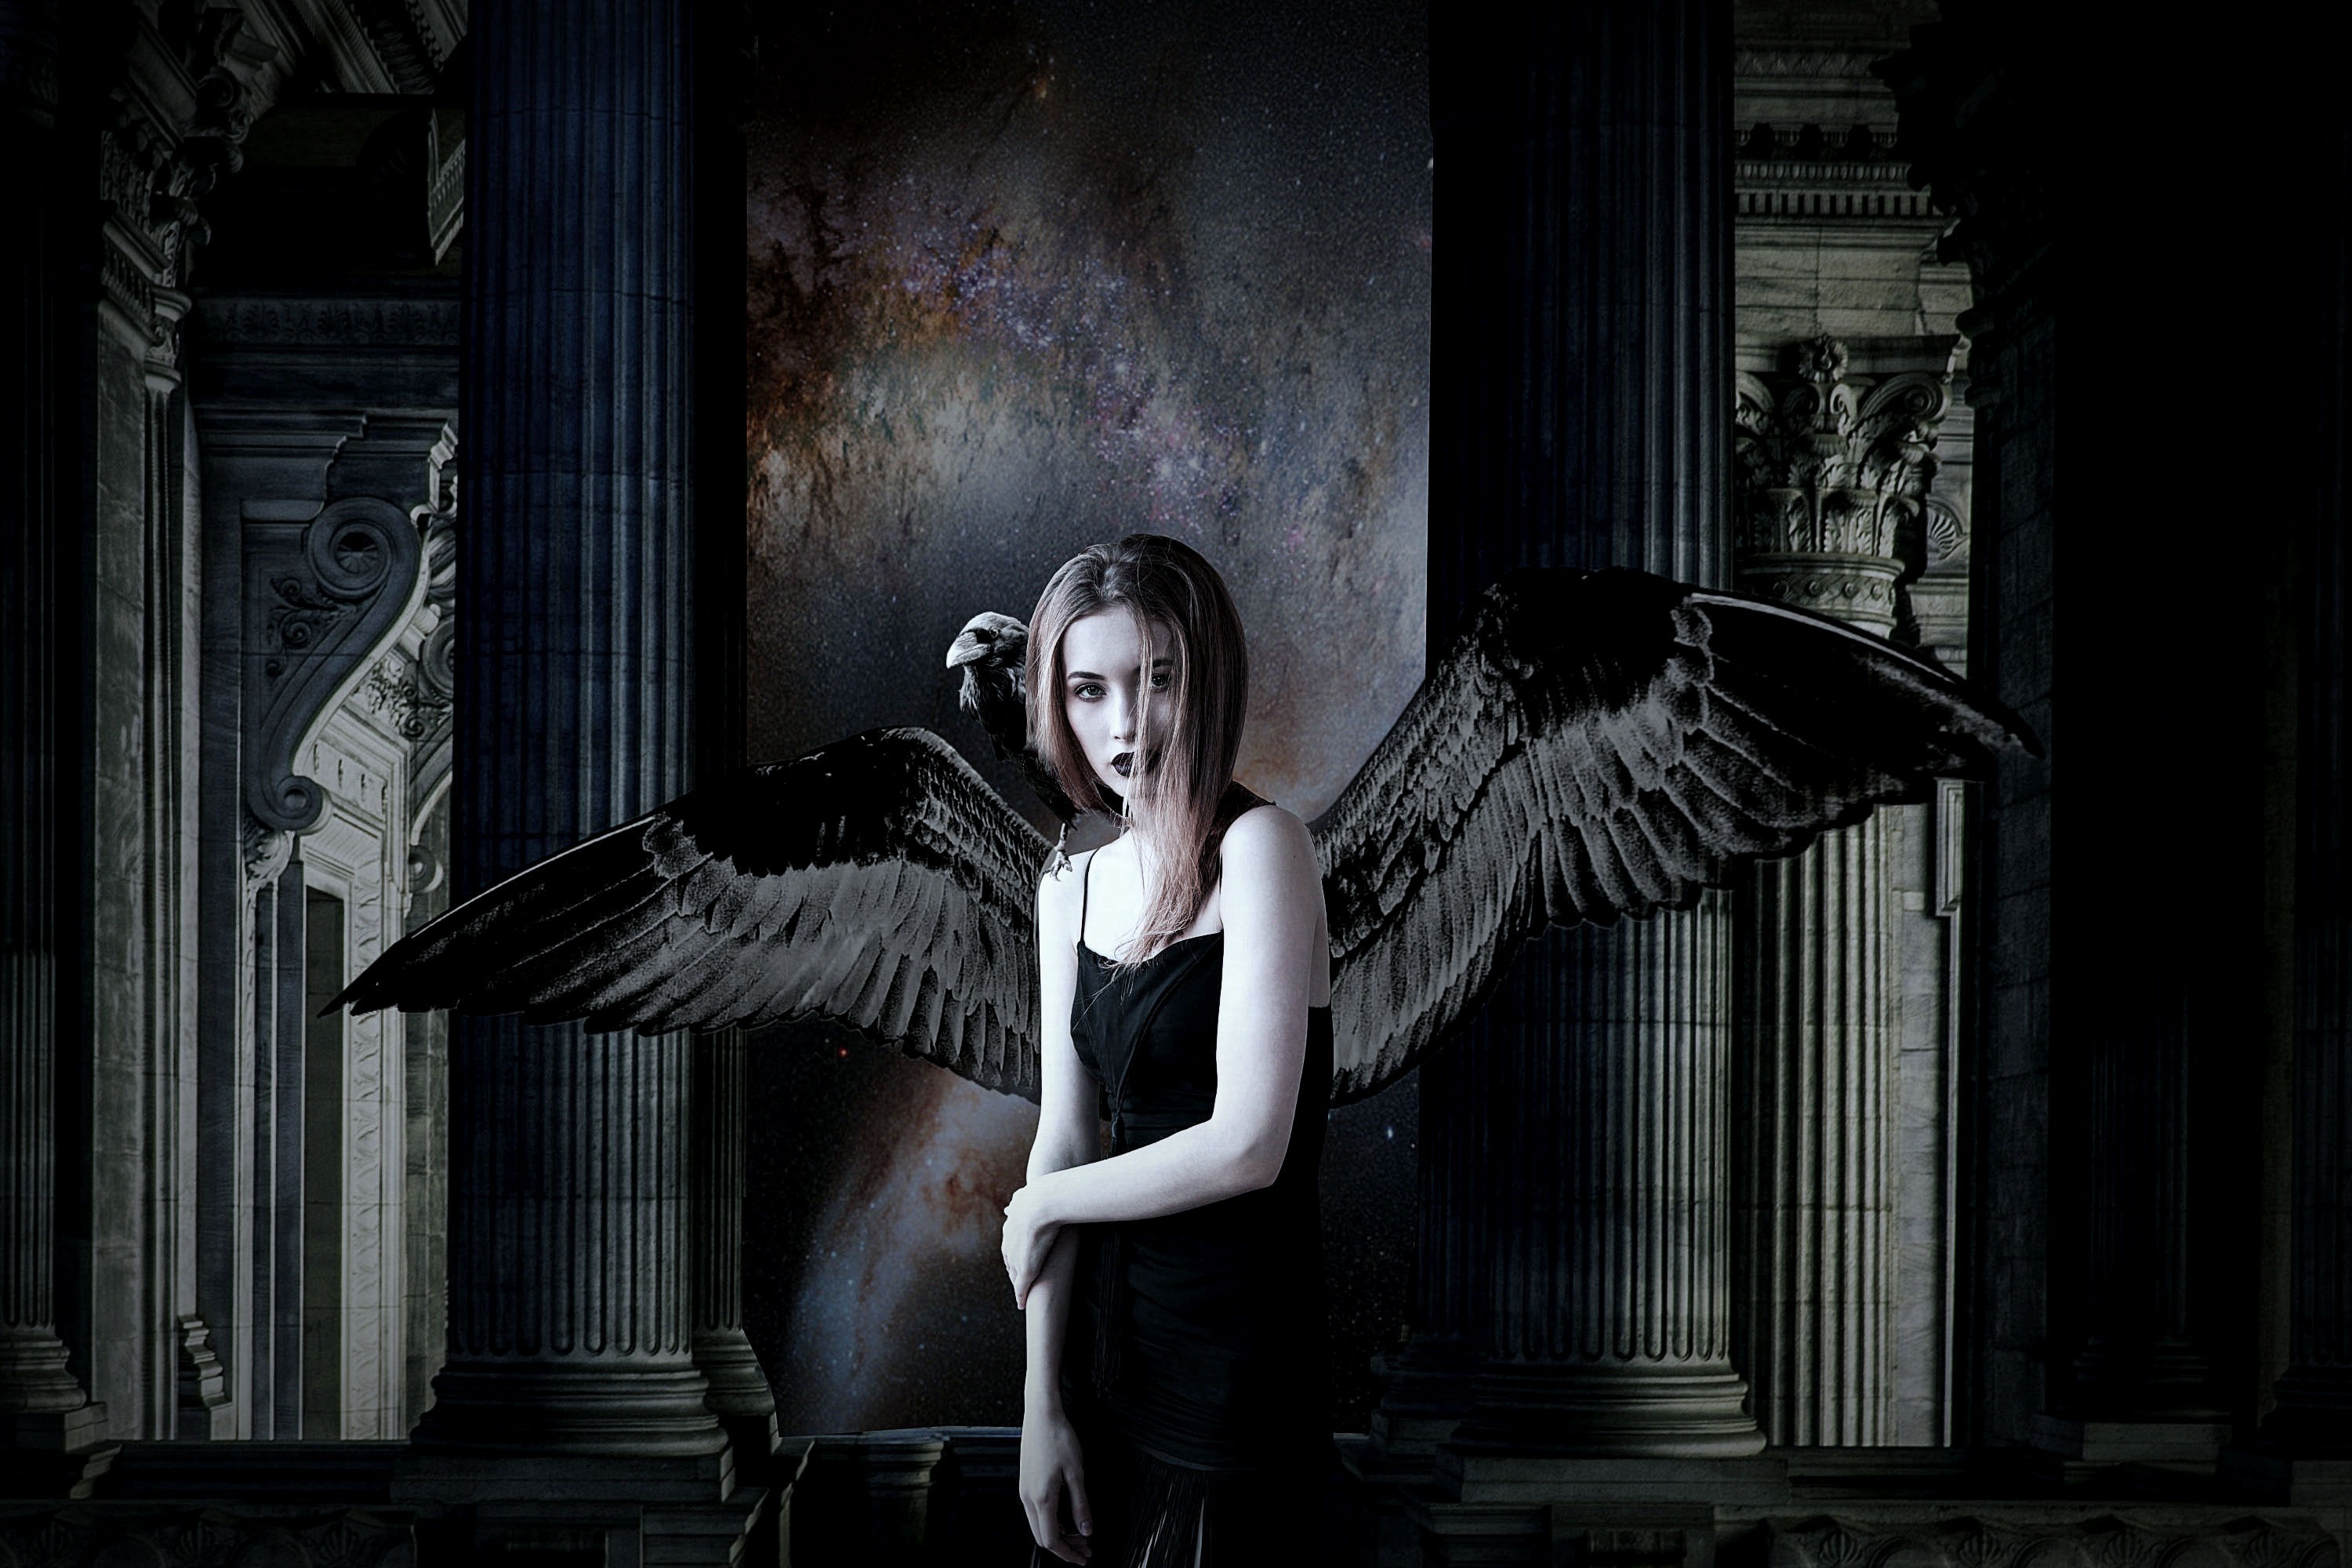
girl, dark, mystery, darkness, black, monochrome, gothic, angel, fiction, fantasy, midnight, screenshot, fictional character, film noir